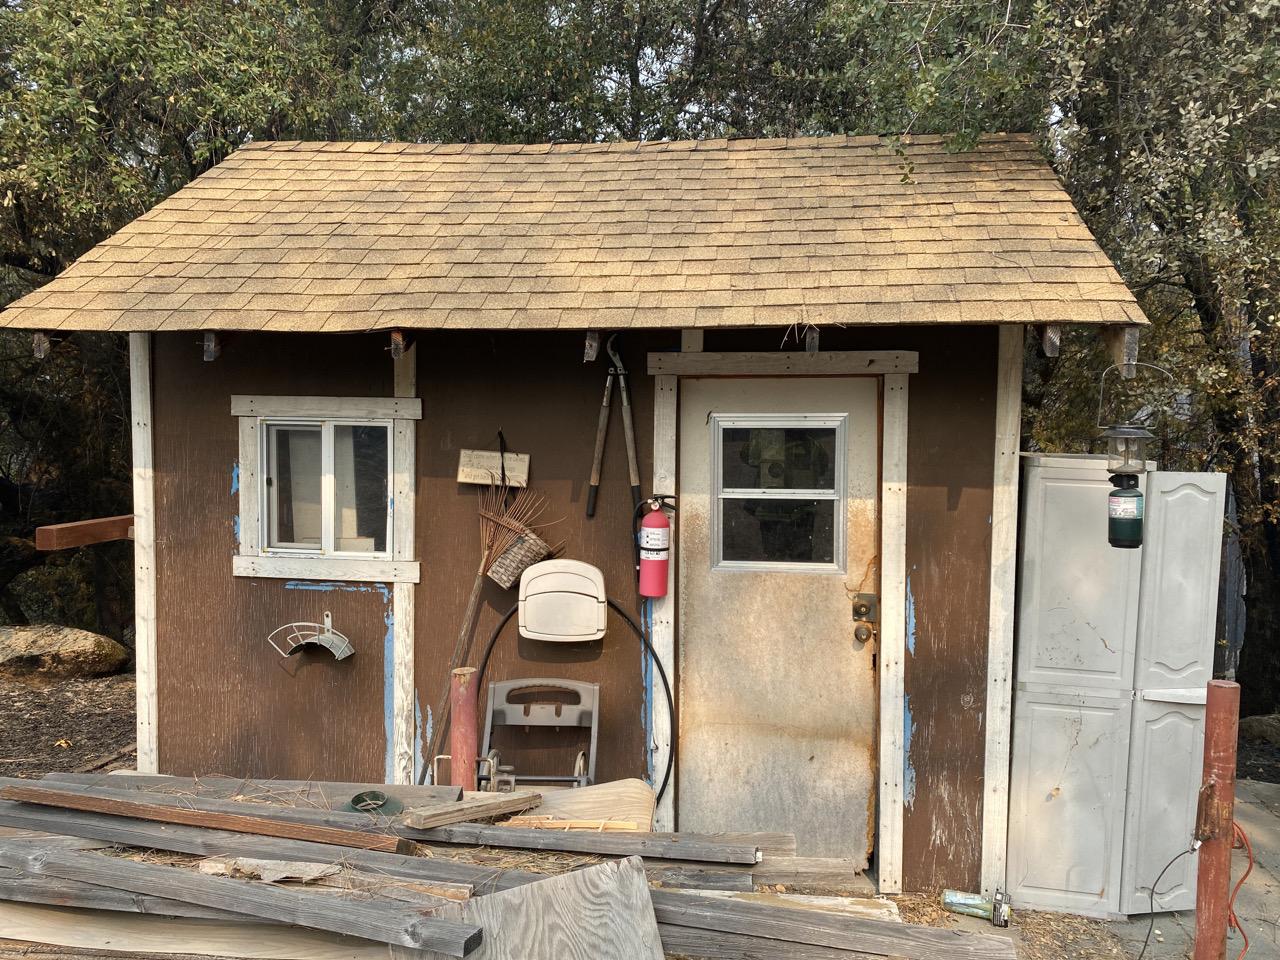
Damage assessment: no_damage